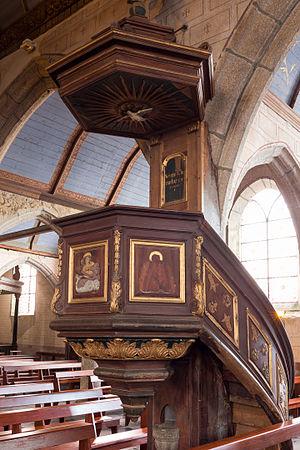
Église Saint-Pierre de Pleyber-Christ
L'église Saint-Pierre est une église catholique située à Pleyber-Christ, en France.